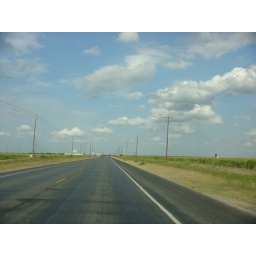
military highway, the road running along much of the wall in this area